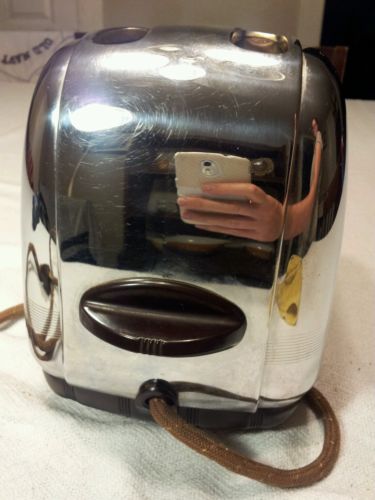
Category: toaster